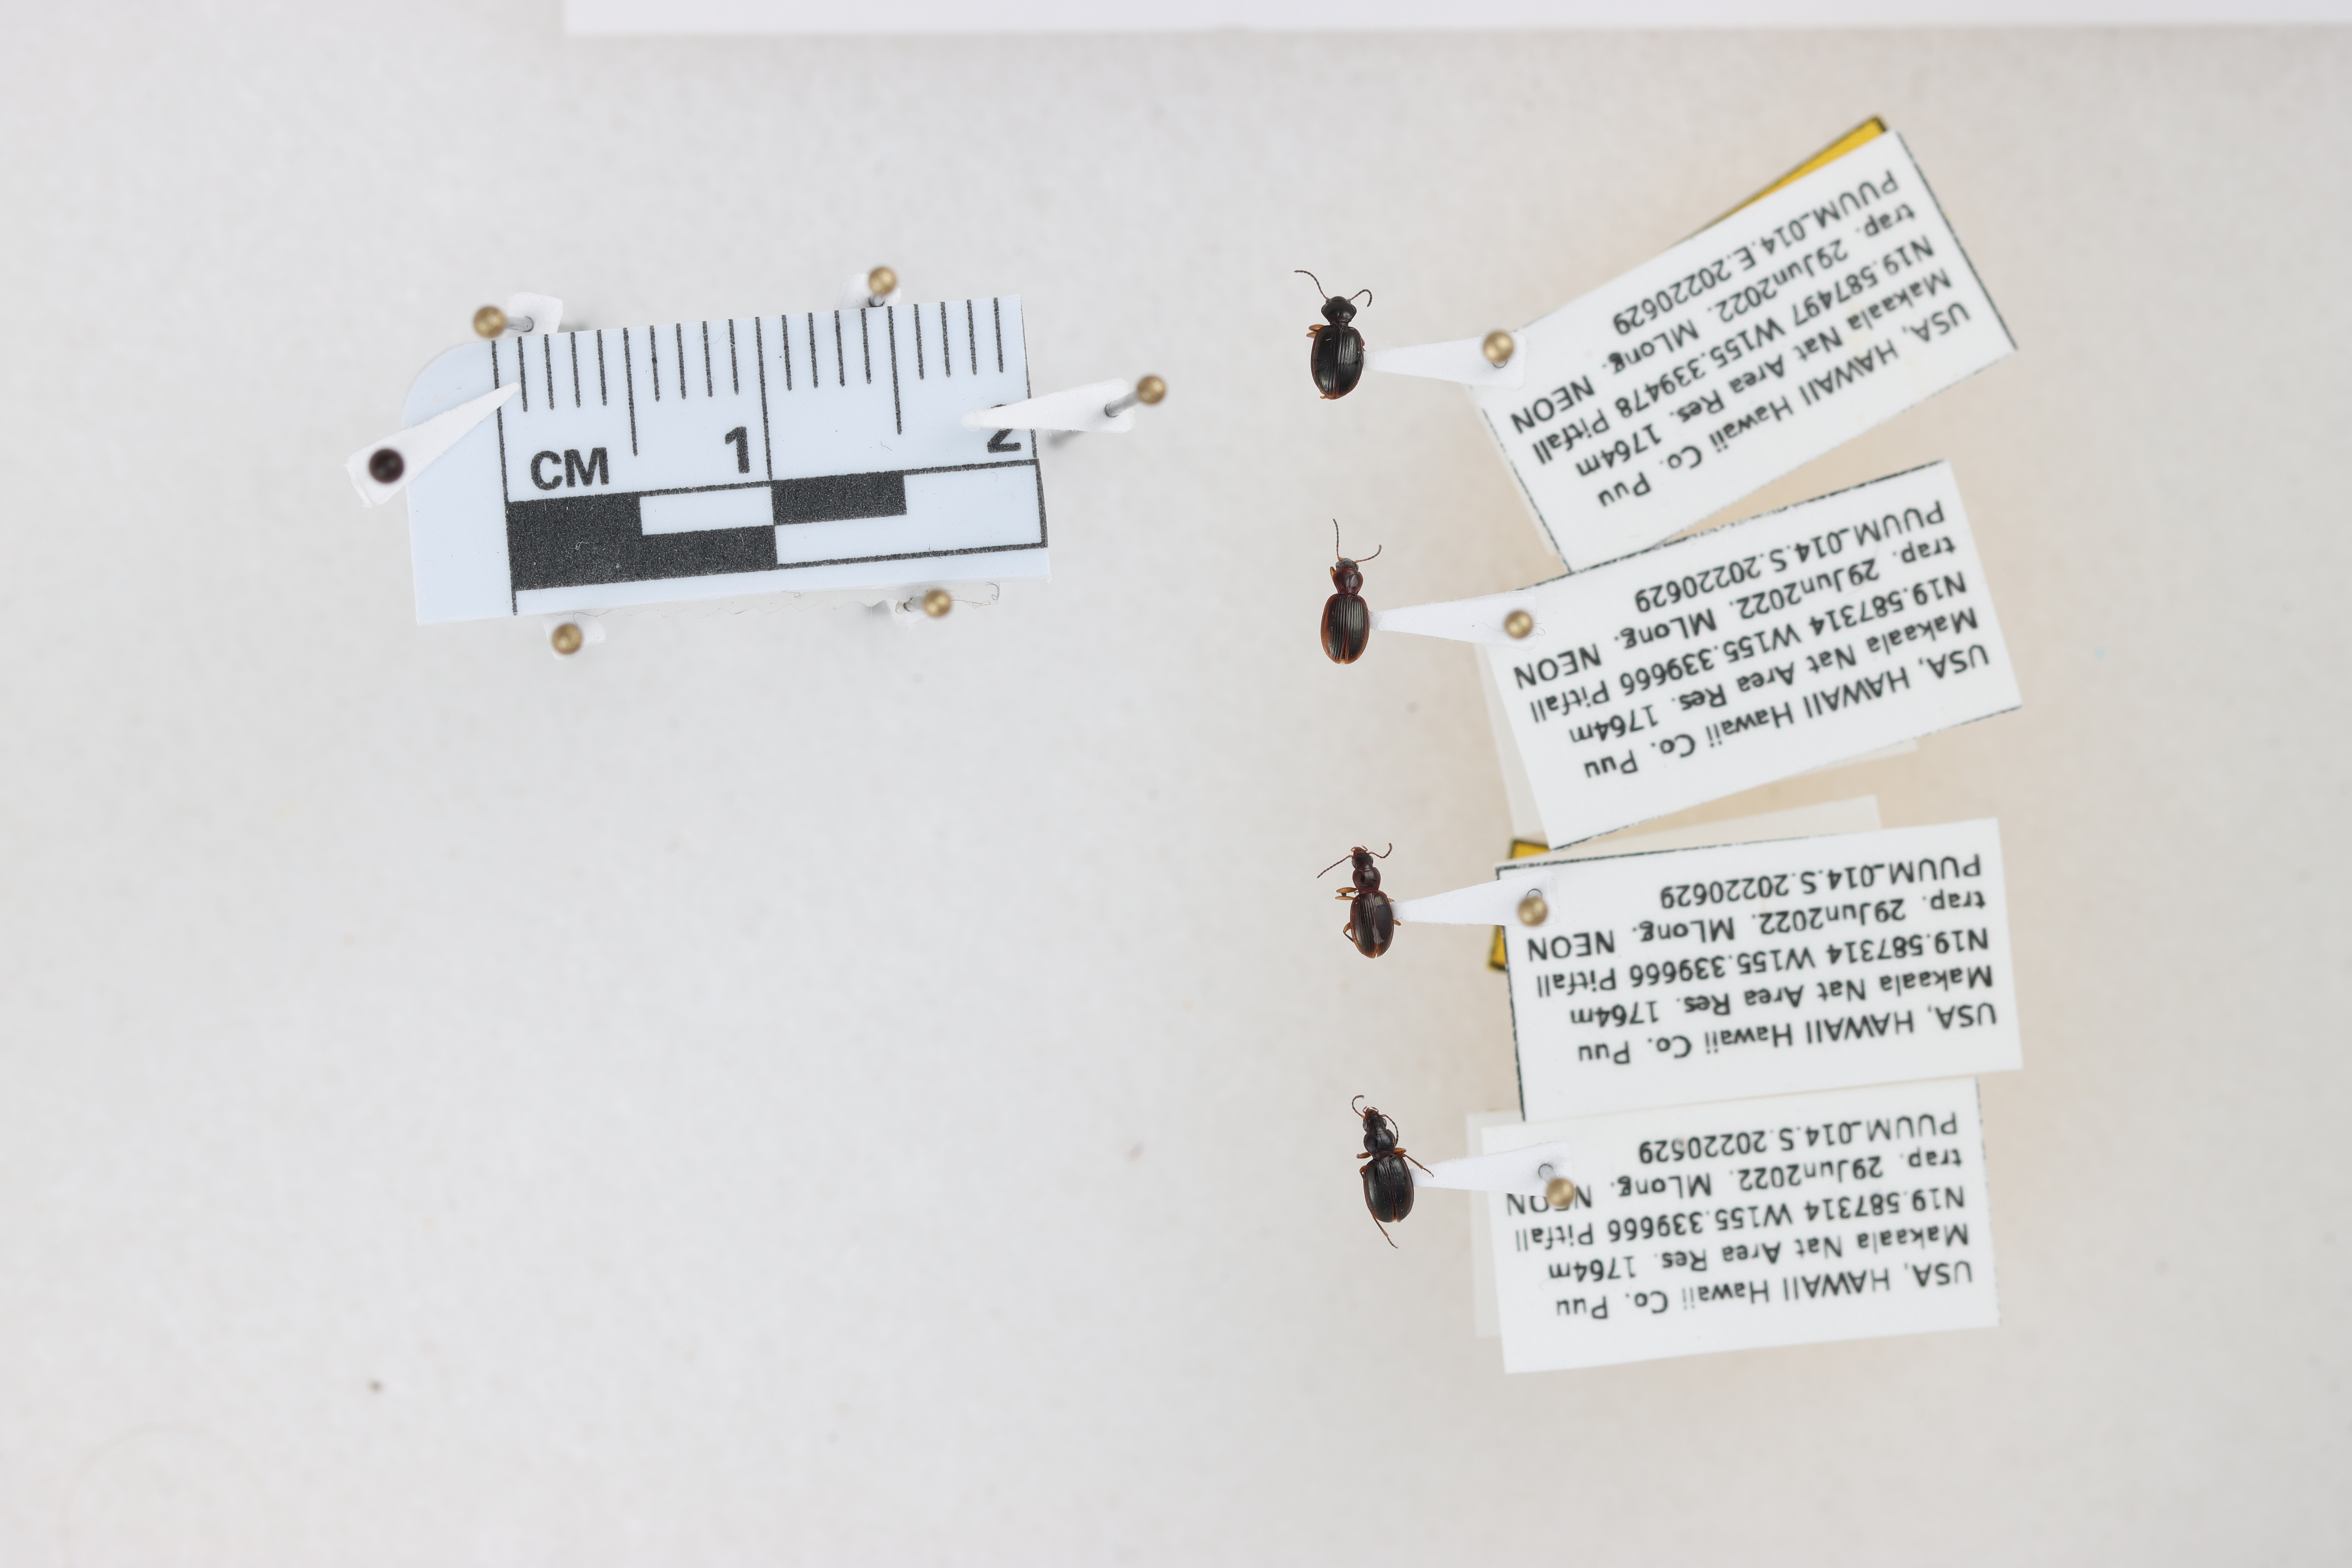
Beetle 1 — elytra length: 0.268 cm, elytra max width: 0.196 cm, basal pronotum width: 0.087 cm

Beetle 2 — elytra length: 0.26 cm, elytra max width: 0.181 cm, basal pronotum width: 0.075 cm

Beetle 3 — elytra length: 0.242 cm, elytra max width: 0.164 cm, basal pronotum width: 0.069 cm

Beetle 4 — elytra length: 0.237 cm, elytra max width: 0.183 cm, basal pronotum width: 0.079 cm